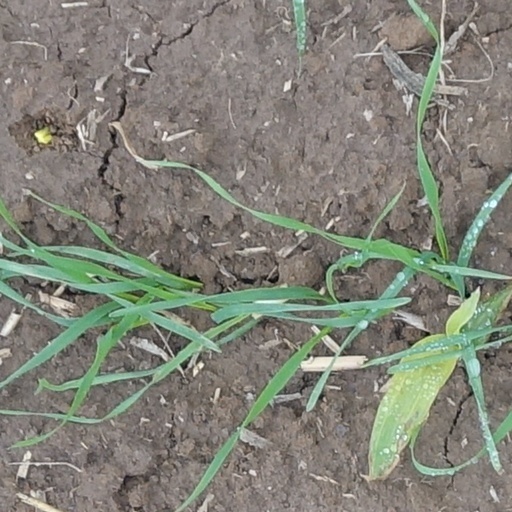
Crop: wheat